White War

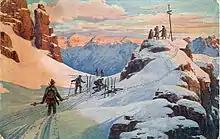
The war in the Tyrol

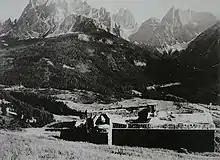
The Austrian fortress of Mitterberg near Sexten/Sesto

On the Austro-Hungarian side, General Viktor Dankl von Krasnik took command of the defense of Tyrol at the start of hostilities, based in Innsbruck. His field of operations stretched from the Stelvio Pass to the , located on the Carnic watershed just a little east of Forcella Dignas. This meant it was roughly facing the 1st and 4th Italian Armies. The region was divided into five sectors, called ‘rayons’. part of General Scholz's 90th Division, composed of eleven battalions, was assigned to sectors I and II, from the Stelvio to Presèna, with support from the fort at Gomagoi on the Stelvio route and modern artillery placed to defend the Passo del Tonale.